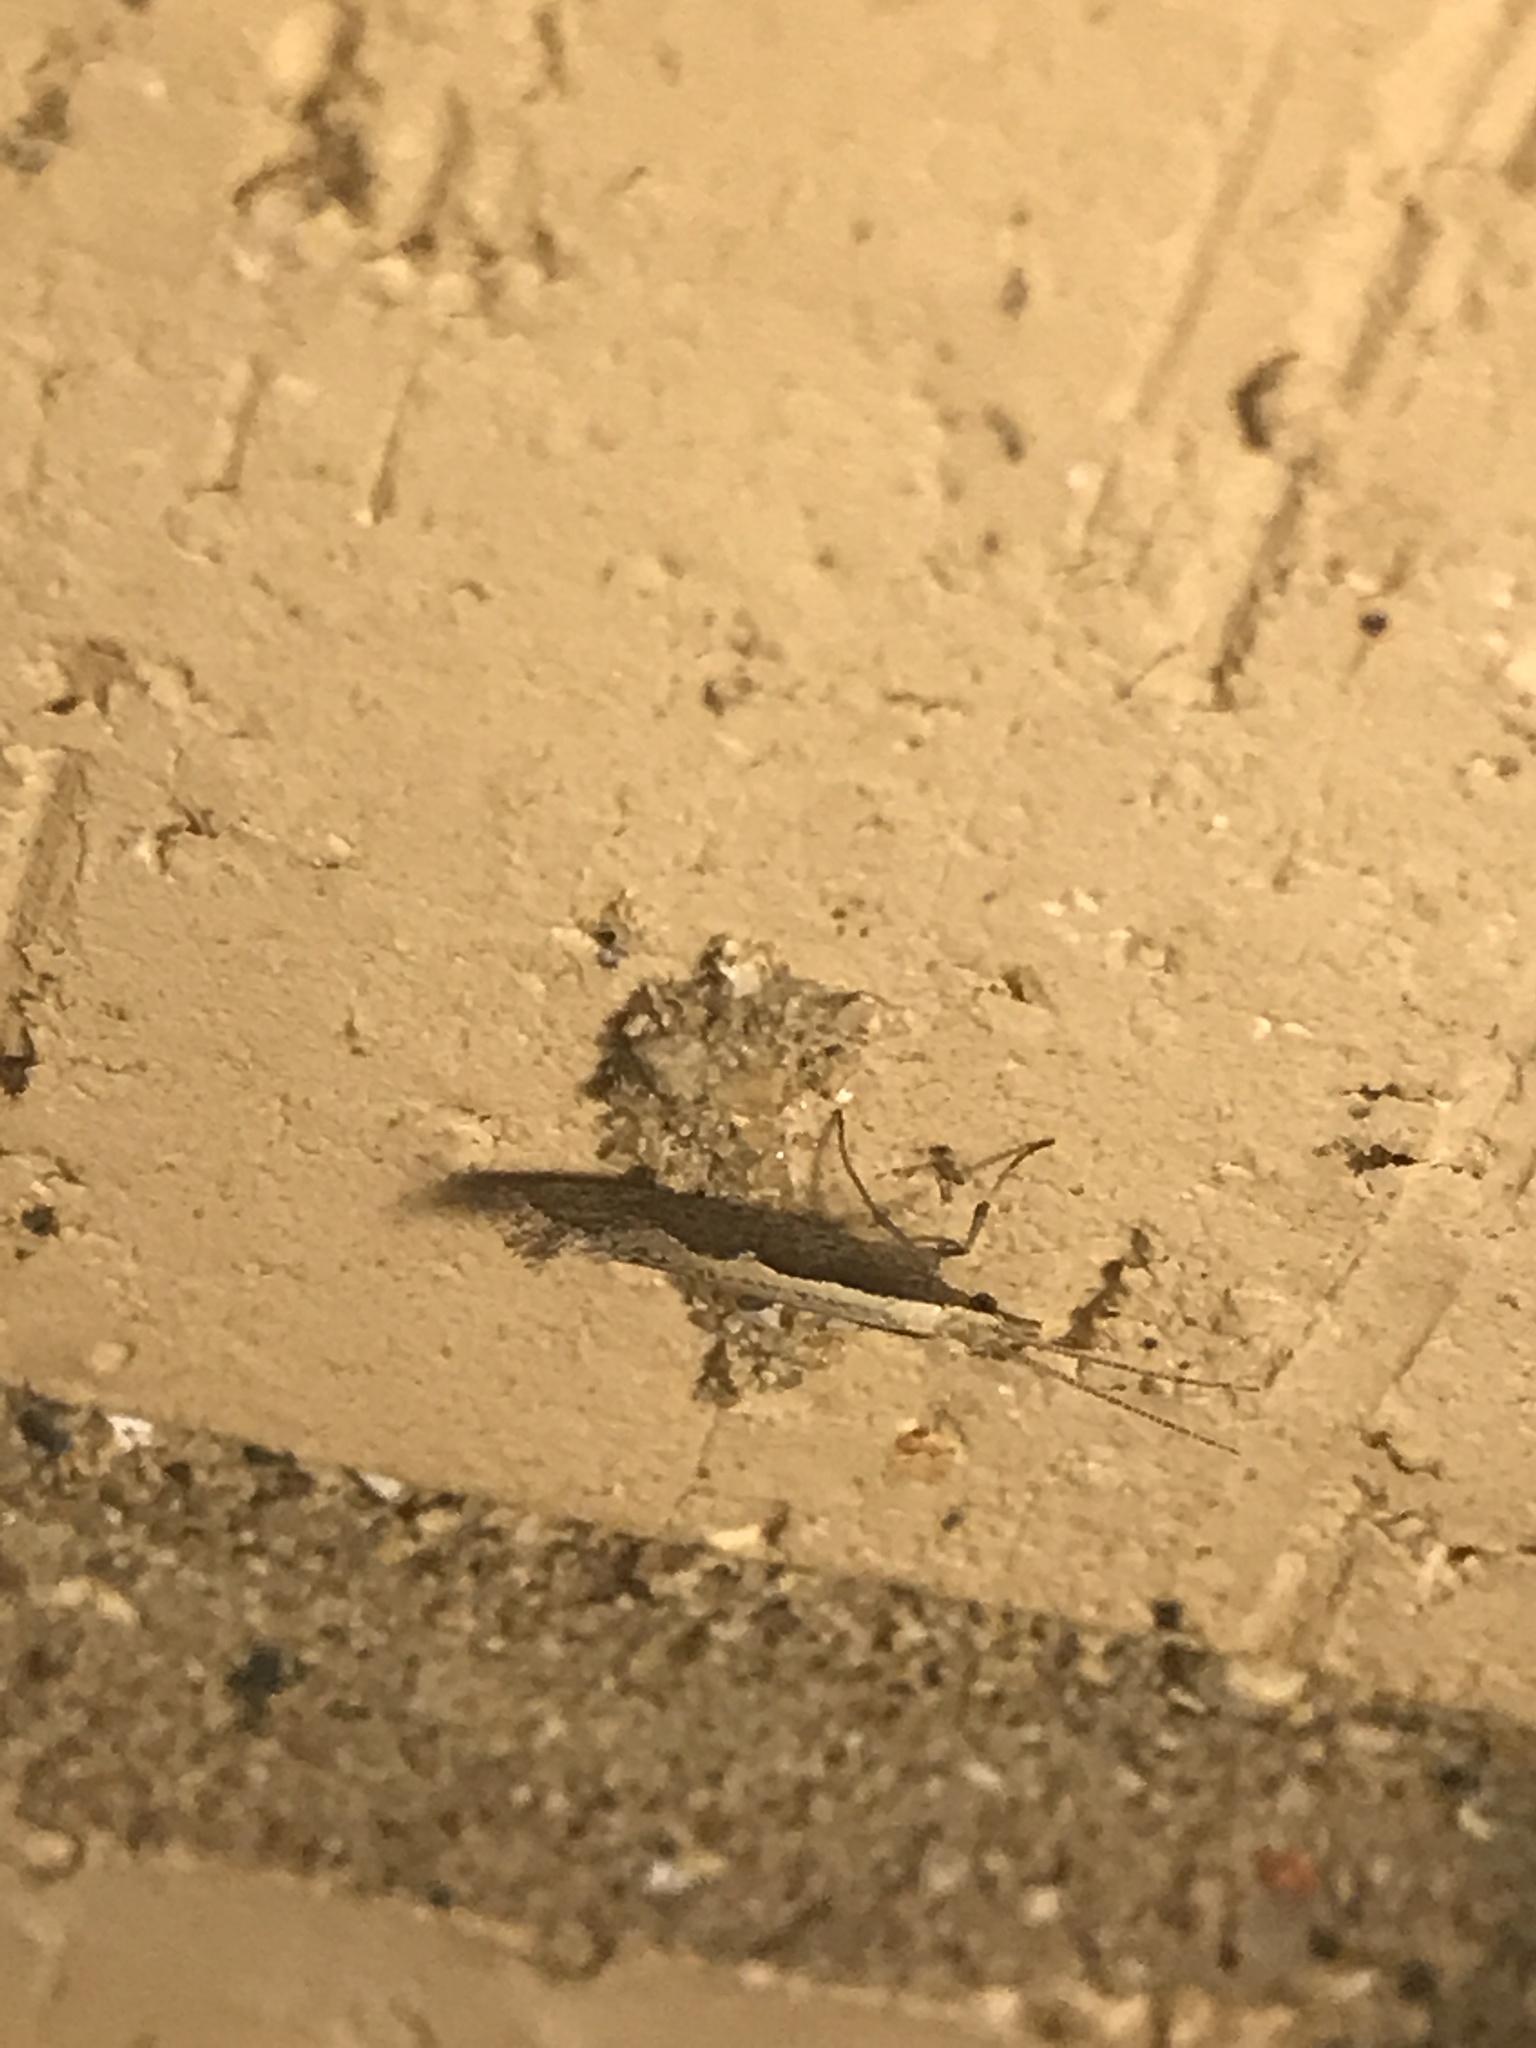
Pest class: diamondback_moth